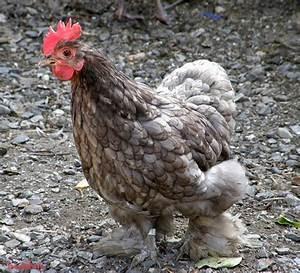
chicken